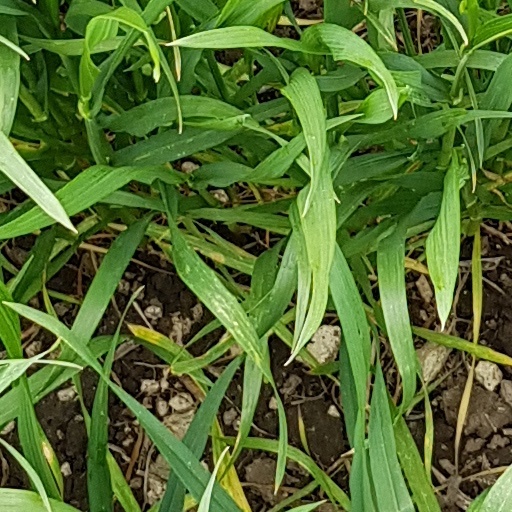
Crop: wheat